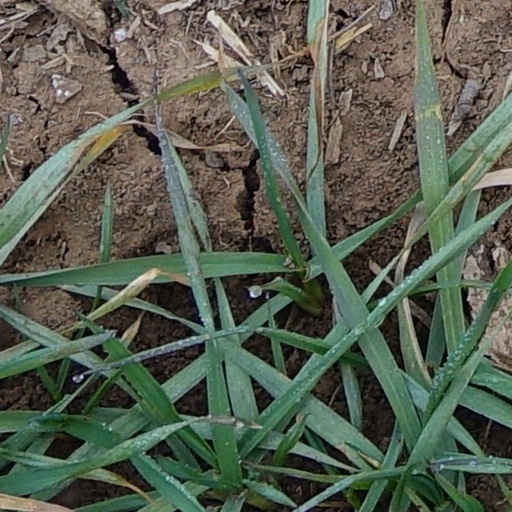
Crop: wheat